Aubrey O'Day

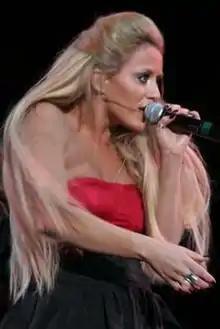
O'Day performing "Damaged" in 2008

MTV News gauged fan reactions to the dismissals of O'Day and Woods. Fans left impassioned, long and detailed comments on the MTV News site about their discontent regarding the group's breakup. The 2009 season of "Making the Band" was expected to include new members auditioning as "replacements" for O'Day and Woods in Danity Kane, but instead showed the official end of the group. The complete breakup of the group was originally thought to be the result of O'Day and Woods, along with group member Shannon Bex, declining the offer to return to the series and the group. This was later argued by O'Day, who stated that while she was unsure if Woods was asked back, she herself was not asked to return. O'Day said that if offered, she would have returned and is not against returning. She was officially released from her Bad Boy Records contract by Combs in the April 16, 2009, episode of "Making the Band".